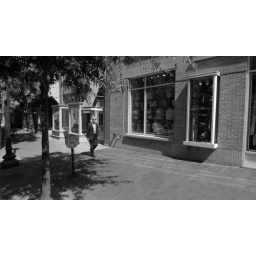
072/365 ~ 24/Jun/2010 ~ Taking a Stroll. Random man walking down a street in DC. Lumix DMC-LX3